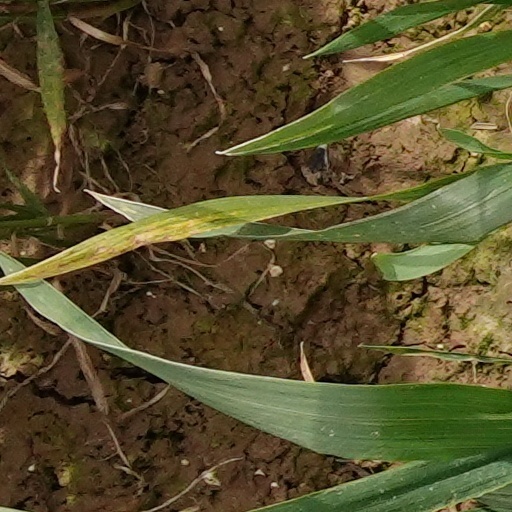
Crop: wheat